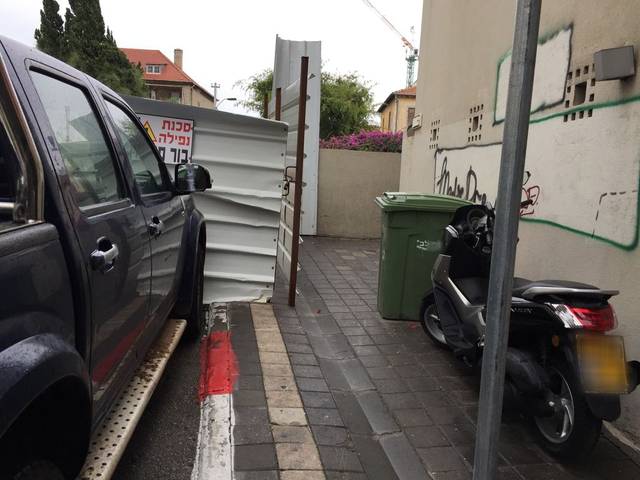
Region: Israel
Coordinates: 32.06, 34.766